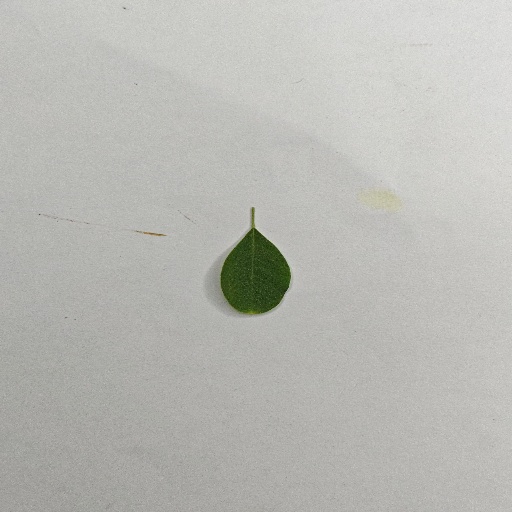
Species: Sojina
Leaf condition: Healthy Leaf